Becca Swanson

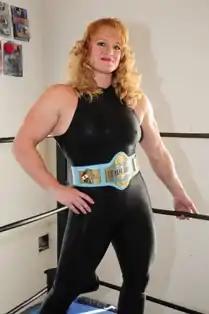

Rebecca 'Becca' Swanson (born November 20, 1973) is an American powerlifter, strongwoman and former professional wrestler. She broke multiple powerlifting world records, including the heaviest squat, bench press, deadlift and the total. Due to her many accomplishments including unbeaten strength world records to-date, she is regarded as "the strongest woman to have ever lived".